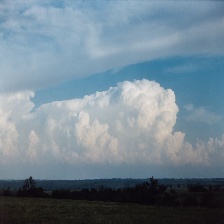
Cloud type: Altostratus